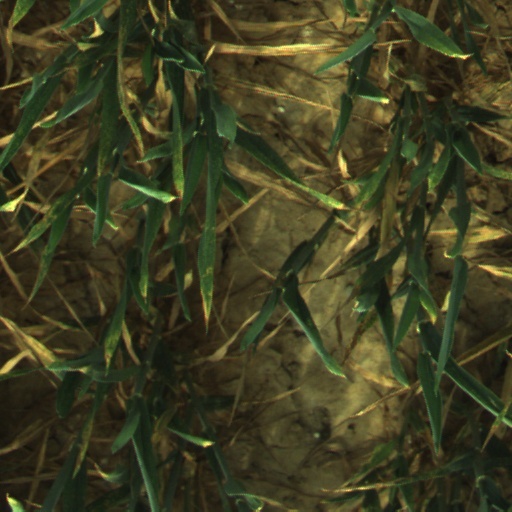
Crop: wheat